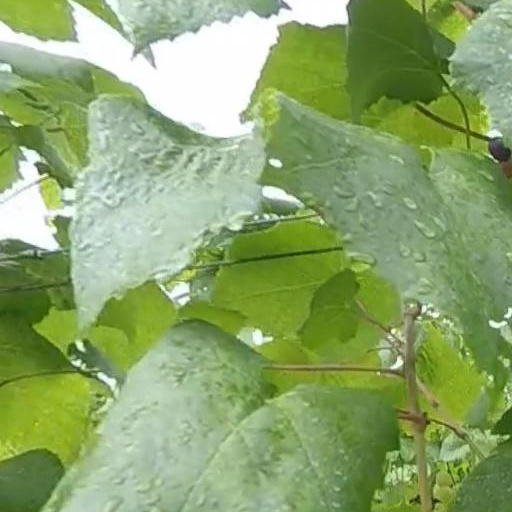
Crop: grape